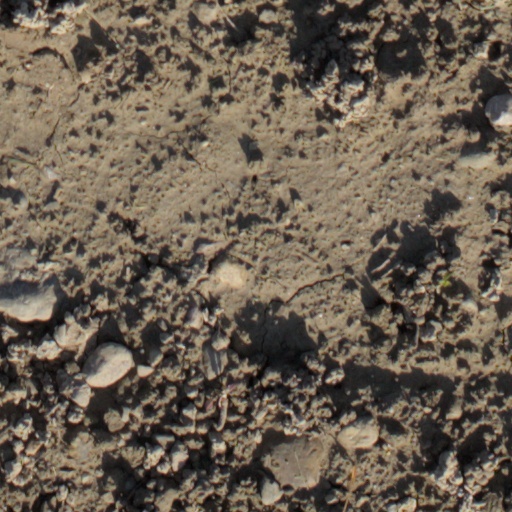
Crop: wheat